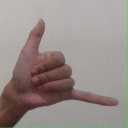
अक्षर: द